Sky position (RA, Dec in degrees): 137.564, 5.751
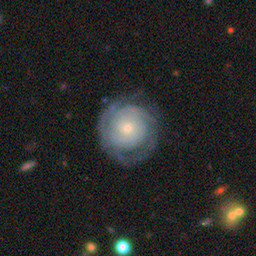
Galaxy morphology: Unbarred Tight Spiral Galaxies